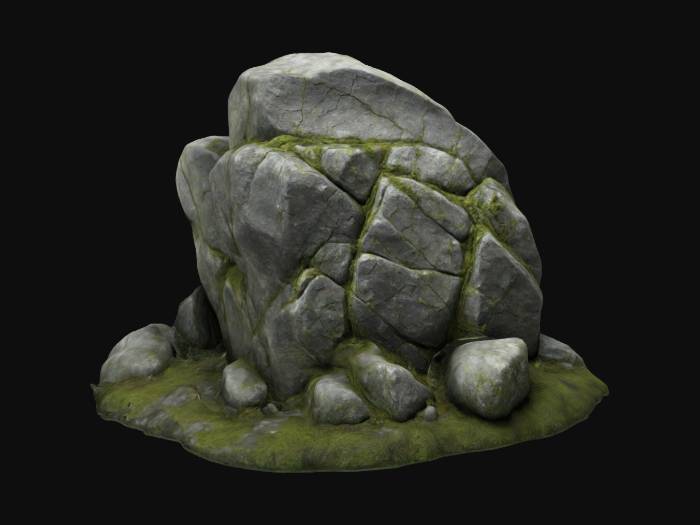
미적 점수 (1~10점): 7